St Matthew-in-the-City

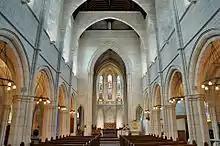
Interior

As Auckland expanded in the 1840s, residential and commercial buildings sprung up to the west of Queen Street. To serve the Anglicans amongst the growing population, George Selwyn, New Zealand's first Anglican bishop, acquired land from the Crown in 1843 at the corner of Hobson and Wellesley Street. Anglican worship began in 1853 in the timber school building from which Selwyn first conducted services.